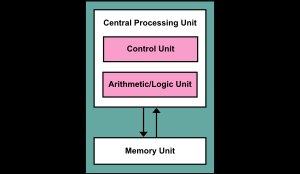
Von Neumann-arkitektur
Von Neumann-arkitekturen skematisk.
Ved von Neumann-arkitektur eller Princeton-arkitektur forstås det princip for en computer, at det program, der styrer maskinens handlinger, befinder sig i maskinens lager, ved siden af de data, der skal behandles. Dette kaldes stored program computer. Modsætningen, der anvendtes på de tidligste computere, er at programmet, rækkefølgen af instruktioner, befinder sig på et eksternt medie som f.eks. en hulstrimmel eller består i indstillinger af kontakter og opkoblinger på koblingstavler. Opbevaring af programmet i maskinens lager muliggør en hurtigere afvikling af programmet og gør spring, dvs. ændringer af rækkefølgen af de enkelte instruktioner, betydeligt enklere og hurtigere. Til gengæld kræver det et større lager, noget der i den første lange del af computerens historie var særdeles kostbart. Anvendelse af teknikker som virtuelt lager gør dog, at det ikke er nødvendigt at have hele programmet eller alle data inde i hovedlageret på samme tid.